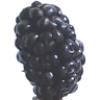
Label: Mulberry 1